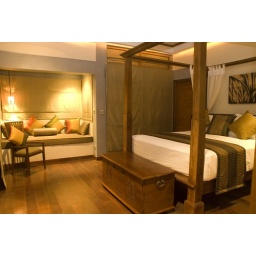
bedroom in an ocean pavilion